Gayle McCormick

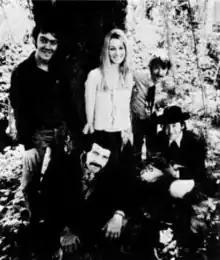
Gayle McCormick (in the middle of the back row) as part of Smith in 1970

In 1969, Smith was formed in Los Angeles, their first album titled "A Group Called Smith", featured McCormick as the primary vocalist. On the strength of her vocals, Smith made the top five with a remake of Burt Bacharach's "Baby It's You", charting higher than the previous hit version by The Shirelles. Smith's version, as sung by McCormick, was featured in Quentin Tarantino's film "Death Proof", part of the "Grindhouse" double feature.